Operation Wheeler/Wallowa

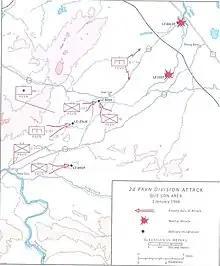
Que Son Valley, 3 January 1968

The next day, Gelling flew in Company D, 3/21st Infantry, and Company B, 2nd Battalion, 1st Infantry Regiment, to search the area around Hill 63 for other 2nd Division elements, while the units already on the ground finished clearing the hamlet to its west. The PAVN abandoned the hamlet later that day and scattered to the east and south in small, fast-moving teams to complicate allied pursuit. Documents found on dead PAVN soldiers identified their unit as the 2nd Battalion, 3rd Regiment. Gelling's men reported that they had killed a total of 128 PAVN in the three-day battle for Hill 63 and its environs. Seven US soldiers had been killed (all in the first two hours of the first day) and 84 wounded. What mission the 3rd Regiment had been performing near Ross remained a mystery, but the Americal Division obtained more evidence a week later that something was afoot. On the afternoon of 5 December, an air cavalry troop commander assigned to support the 3rd Brigade, 1st Cavalry Division, was training a new gunship team from the 1st Squadron, 9th Cavalry, when he spotted some people on a ridge north of LZ Ross. After the helicopters made a low pass that identified them as PAVN, the two gunships opened fire and cut down several of the figures. A Blue Team landed on the ridge just a few minutes later and eliminated even more soldiers, bringing the total number of dead to 17. A search of their possessions revealed that they had been the command group of the 2nd Division, apparently caught while performing a reconnaissance mission against LZ Ross. Among the dead were the division commander, Colonel Trữ, the division's political officer, its deputy chief of staff, its chief of rear services, its chief of military operations and intelligence, its chief of combat operations and training and the commanders of the 3rd and 21st Regiments along with several of their battalion commanders. A notebook marked “Absolute Secret” and other documents recovered from the scene described a plan for a multi-regiment attack on LZ Ross. The plan emphasized the need to destroy a large number of US helicopters and discussed tactics that could be used to shoot them down. Although the document did not specify a date for the attack, it described a preparatory phase that was to end on 23 December. Therefore, US intelligence deduced that the attack would probably come just before or right after the customary Christmas truce. Taking the document at its word, General Koster strengthened the 3rd Brigade's defenses at LZ Ross. He also reinforced Landing Zone Leslie, a smaller, company-size base to the southwest. Most significantly, he stationed a troop of M113s from the 1st Squadron, 1st Cavalry, at Ross, giving the base a hard-hitting reaction force. Koster learned more about the 2nd Division's plans on 9 December, when his main air reconnaissance element, Troop B of the 1/9th Cavalry, spotted a battalion-size group of PAVN northwest of LZ Baldy. After air and artillery strikes had pounded the location, several companies from the 1/35th Infantry, moved in to engage the PAVN. The day-long battle resulted in the deaths of 121 PAVN. Ten more soldiers who were taken prisoner said they had been part of a food-gathering party from the 1st and 3rd Regiments. According to their reports, the headquarters of the 2nd Division was trying to accumulate a month's worth of rice so it could conduct a major operation in the Quế Sơn Valley. Over the next several weeks, Troop B of the 1/9th Cavalry saw no more sign of the 2nd Division. Its only major contact during that period came on 14 December, when gunships spotted troops from the 70th Main Force Battalion and the V15 Local Force Company on the coastal plain east of Baldy. The helicopters killed 58 VC with help from the 5th Battalion, 7th Cavalry, but a search of the dead produced no additional clues about the intentions of the 2nd Division.